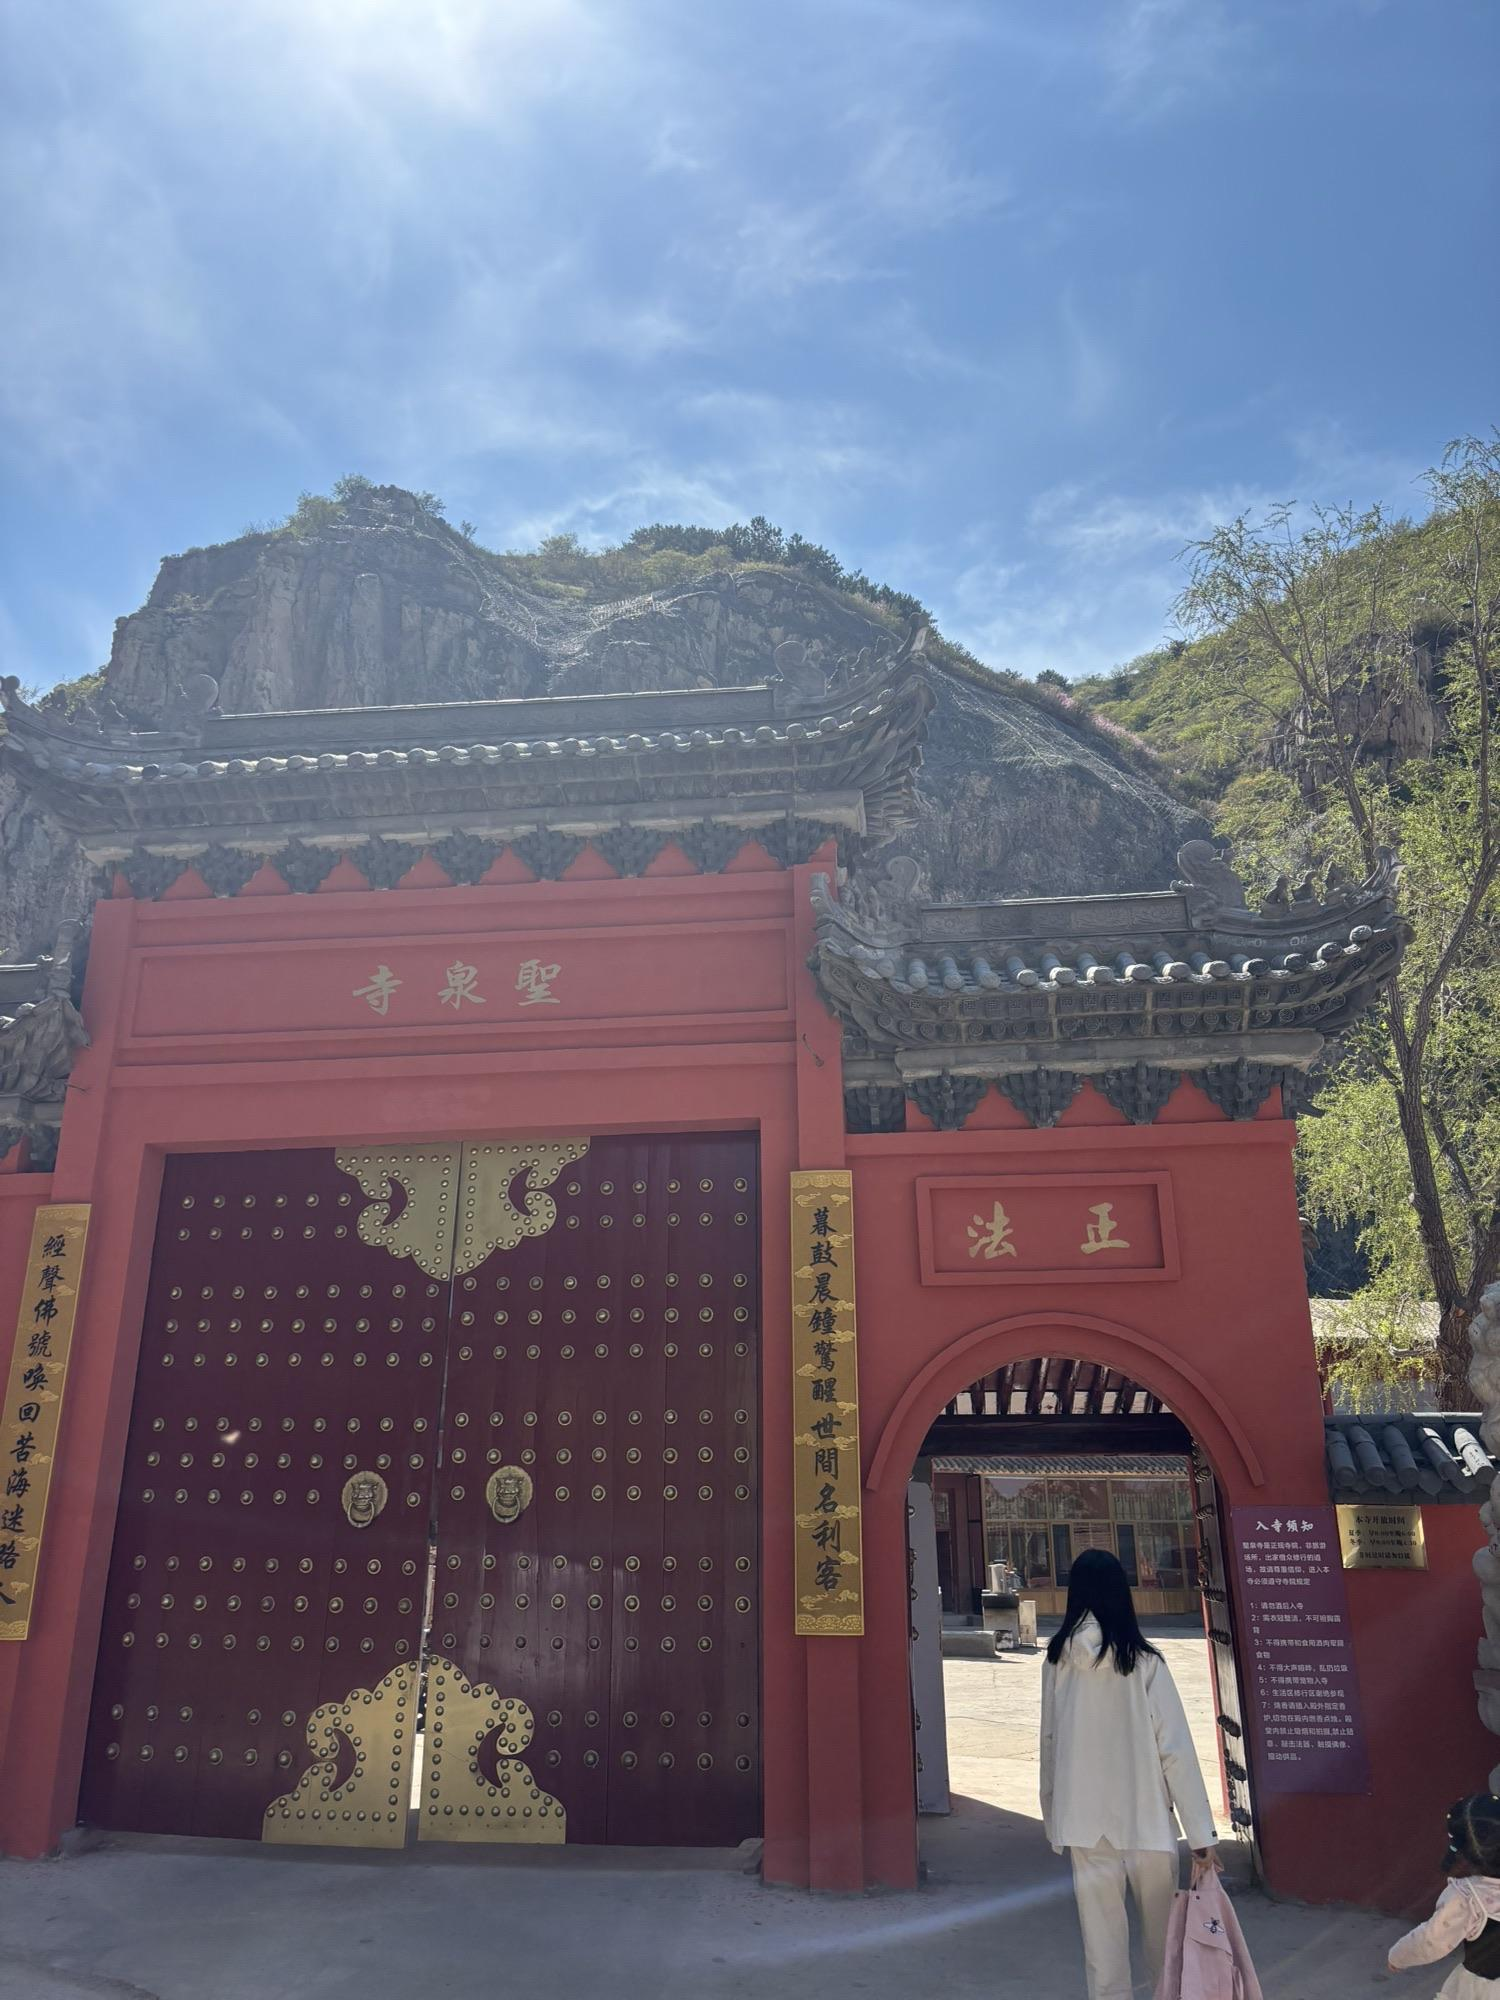
地标名称：圣泉寺
所在城市：大同市·广灵县